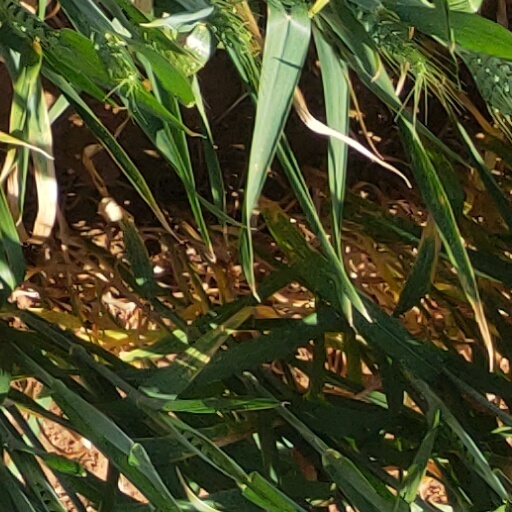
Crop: wheat